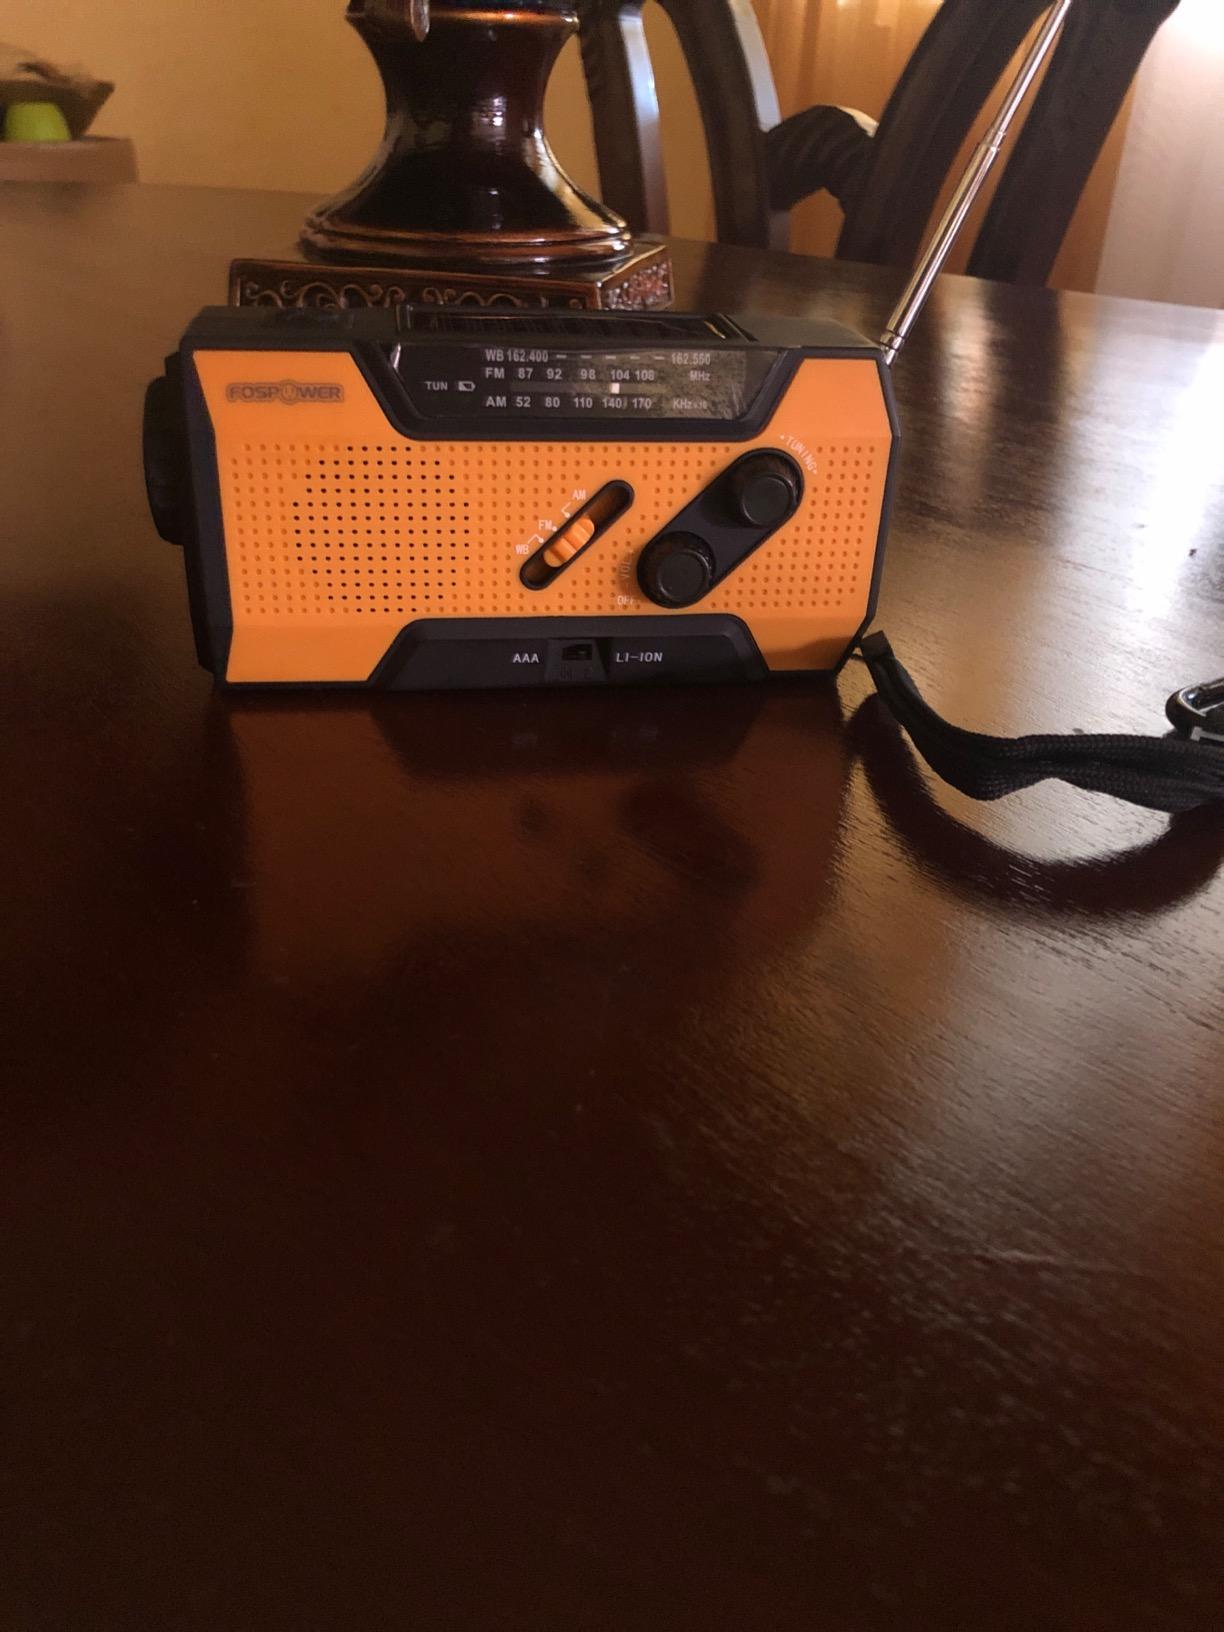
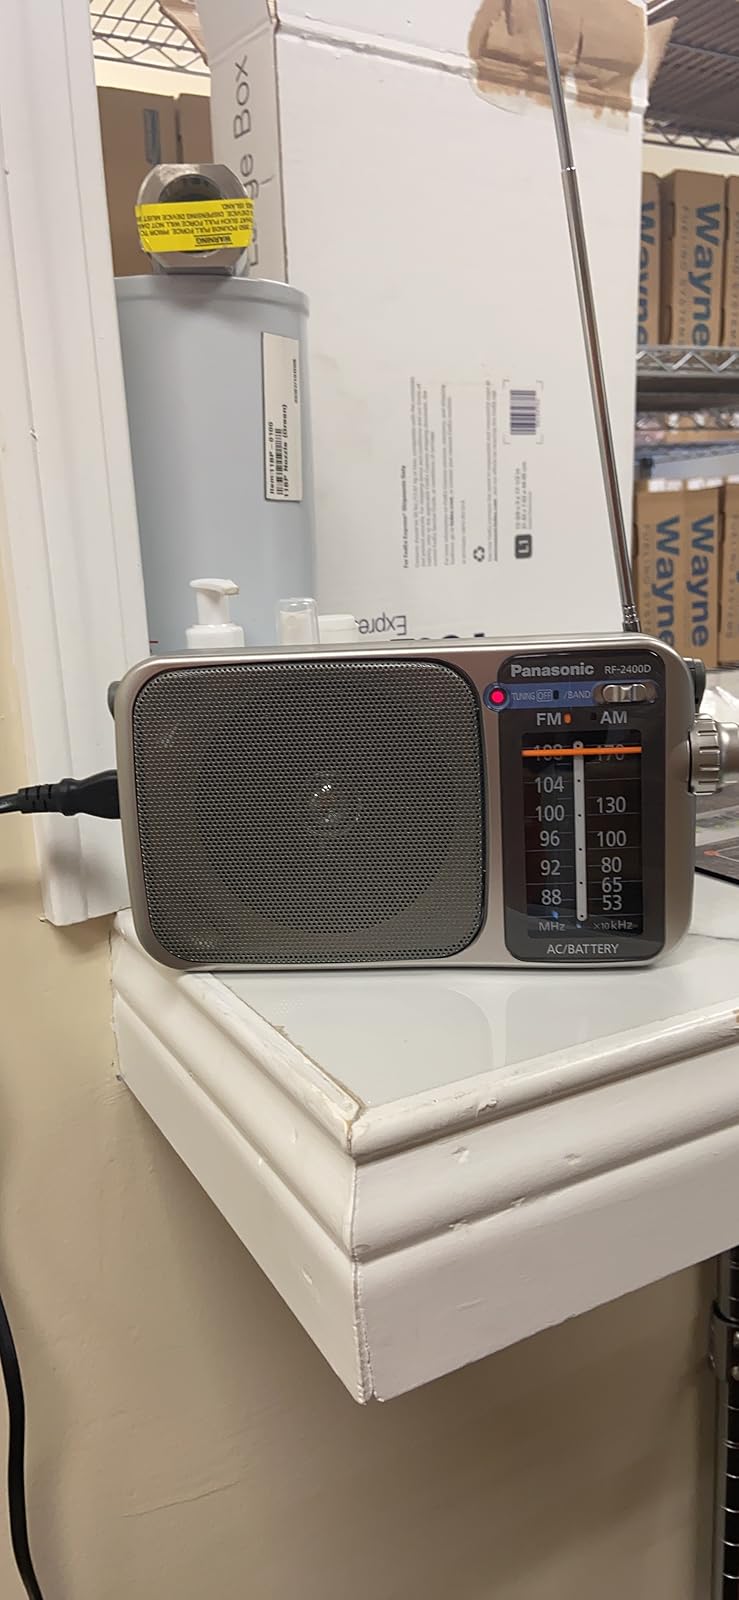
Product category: radio
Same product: no